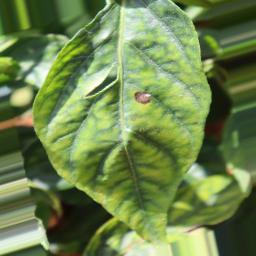
Label: cercospora